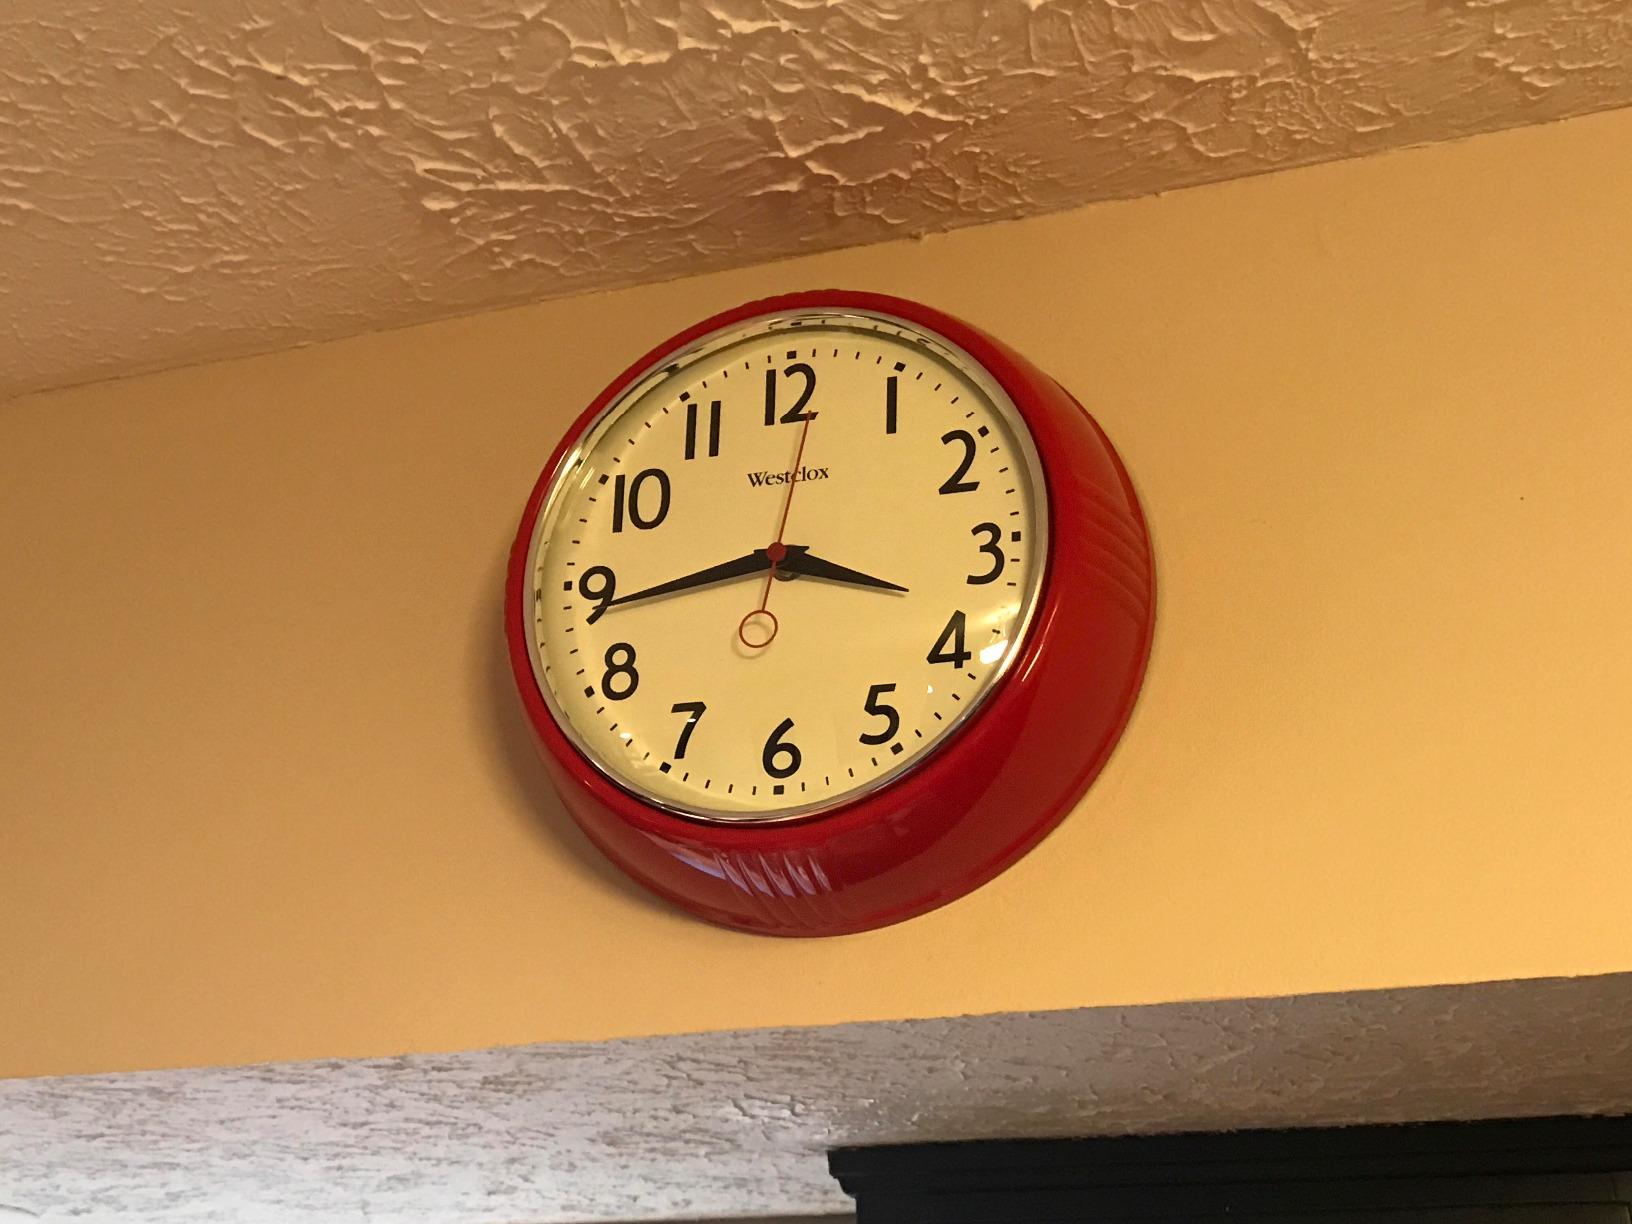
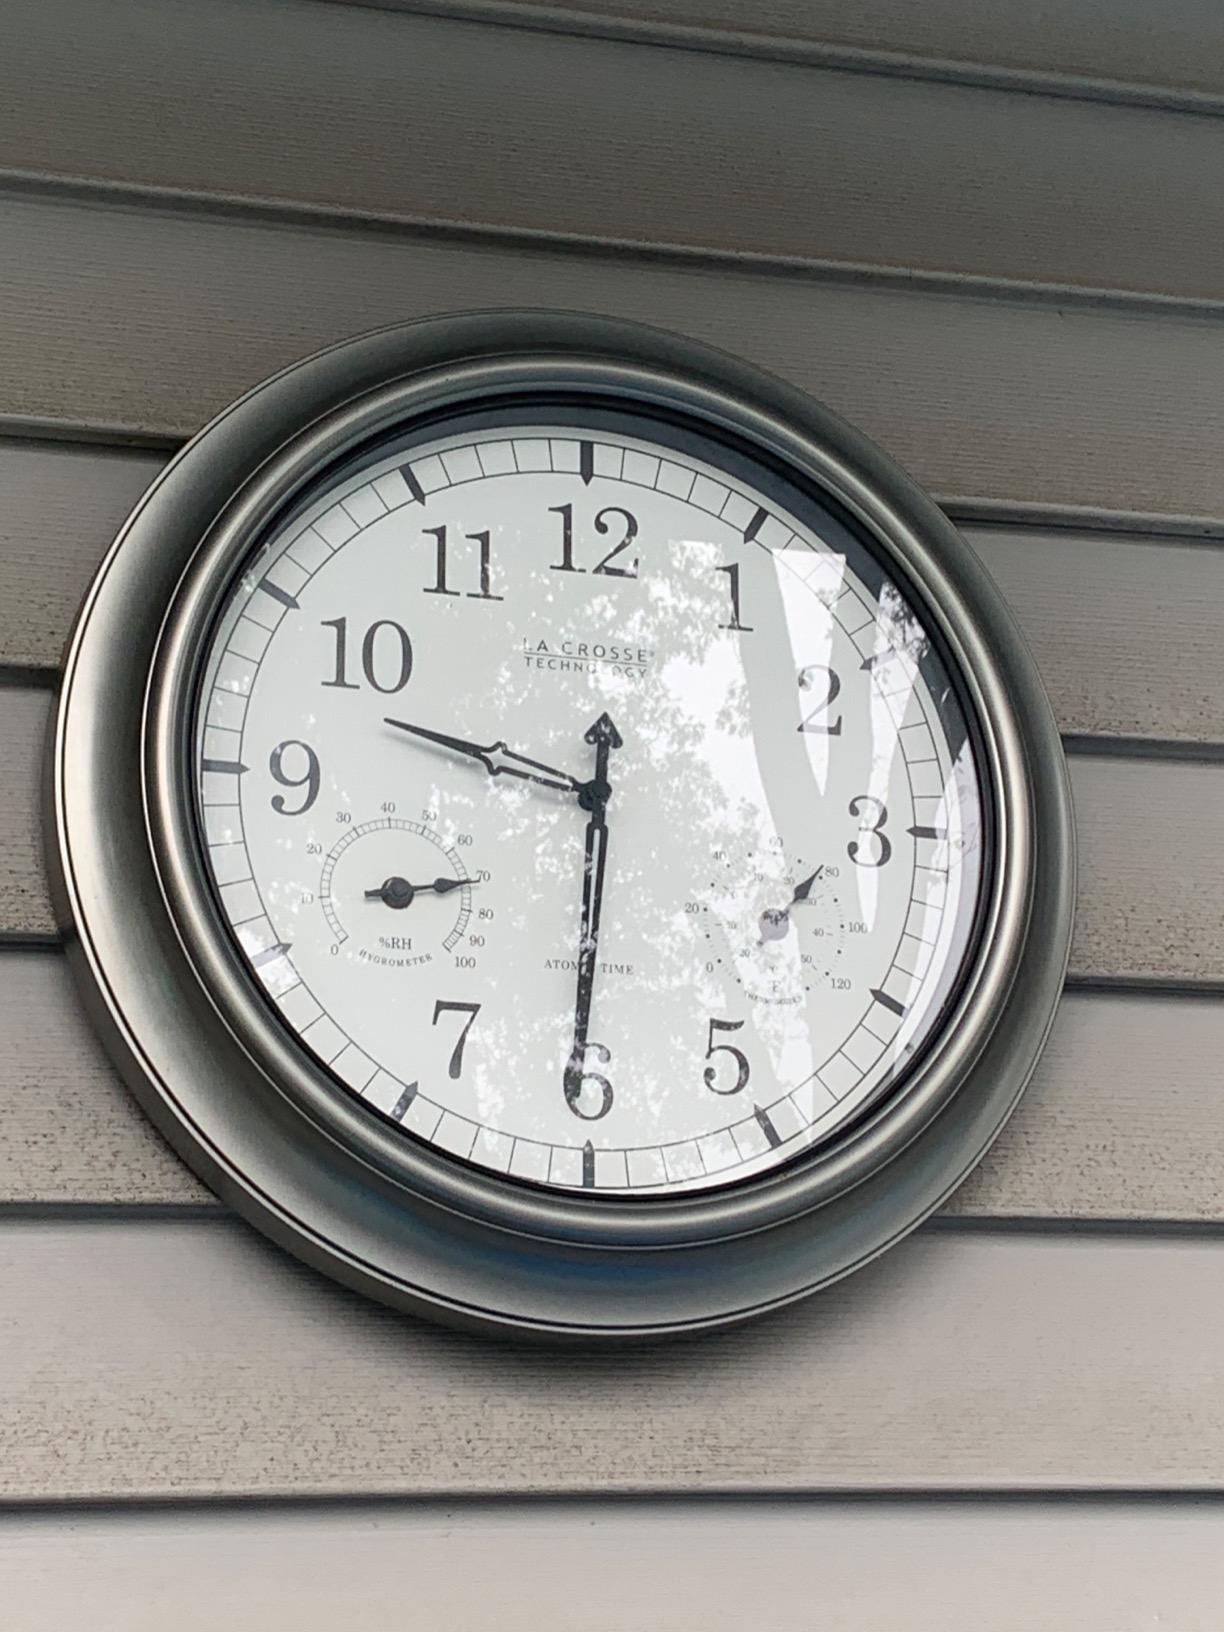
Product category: clock
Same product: no